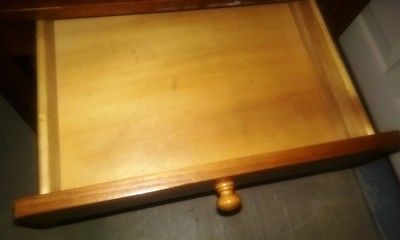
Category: table